Greil Marcus

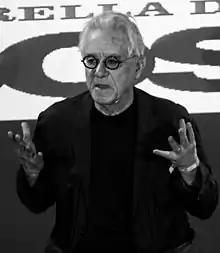
Marcus at in Murcia, 2014

Greil Marcus (né Gerstley; born June 19, 1945) is an American author, music journalist and cultural critic. He is notable for producing scholarly and literary essays that place rock music in a broader framework of culture and politics.